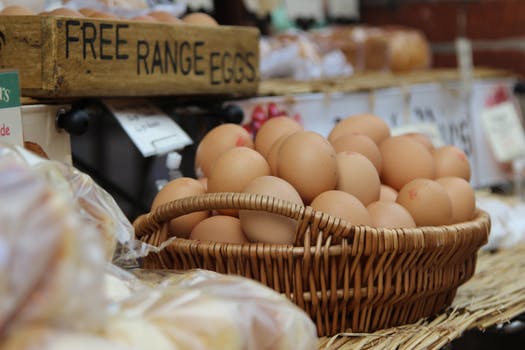
Label: No Watermark